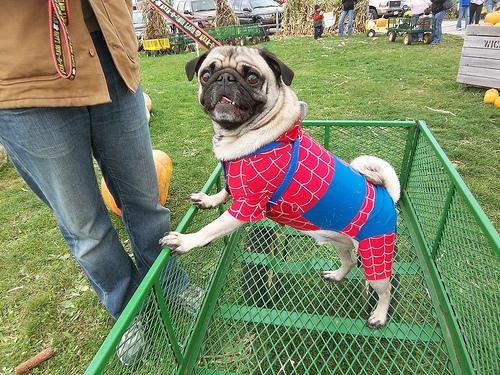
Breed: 798-n000130-pug